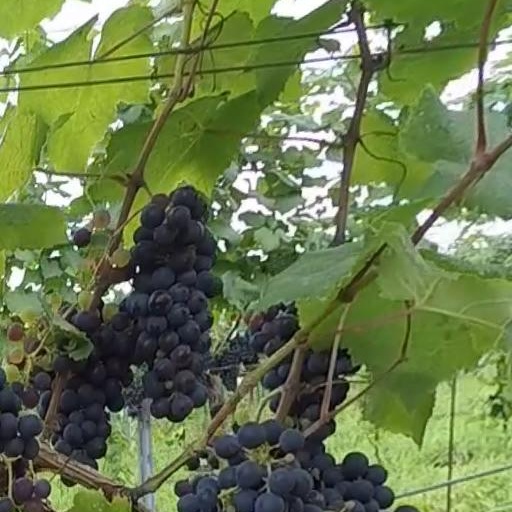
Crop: grape